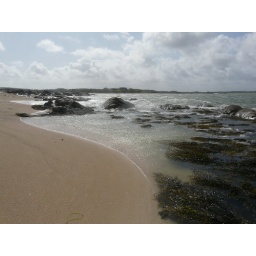
This is a very famous beach. The sand is thick like brown sugar, and as golden in the sunlight.